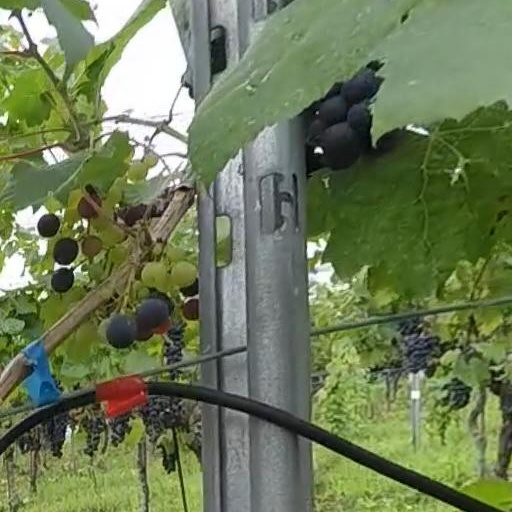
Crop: grape